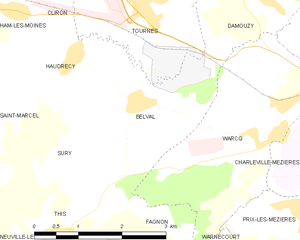
Carte des communes françaises: Belval